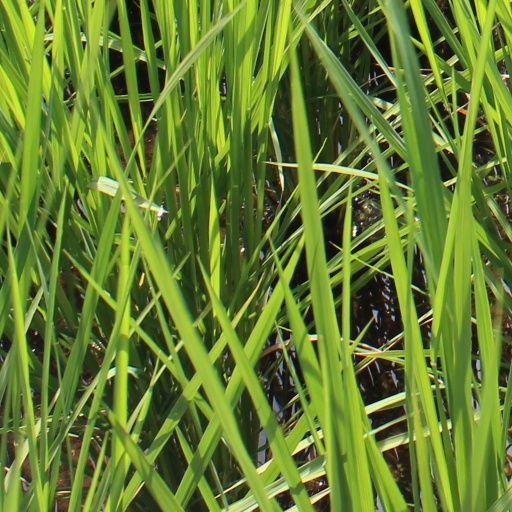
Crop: rice